Arcana Heart 3

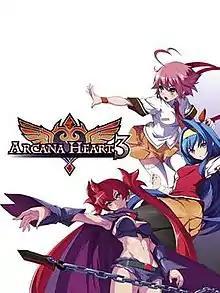
European cover art

is a 2011 2D arcade fighting game developed by Team Arcana (the first three updates co-developed with Examu (formerly Yuki Enterprise)) and published by Arc System Works. It is the third entry in the "Arcana Heart" series, following the events of "Arcana Heart 2".